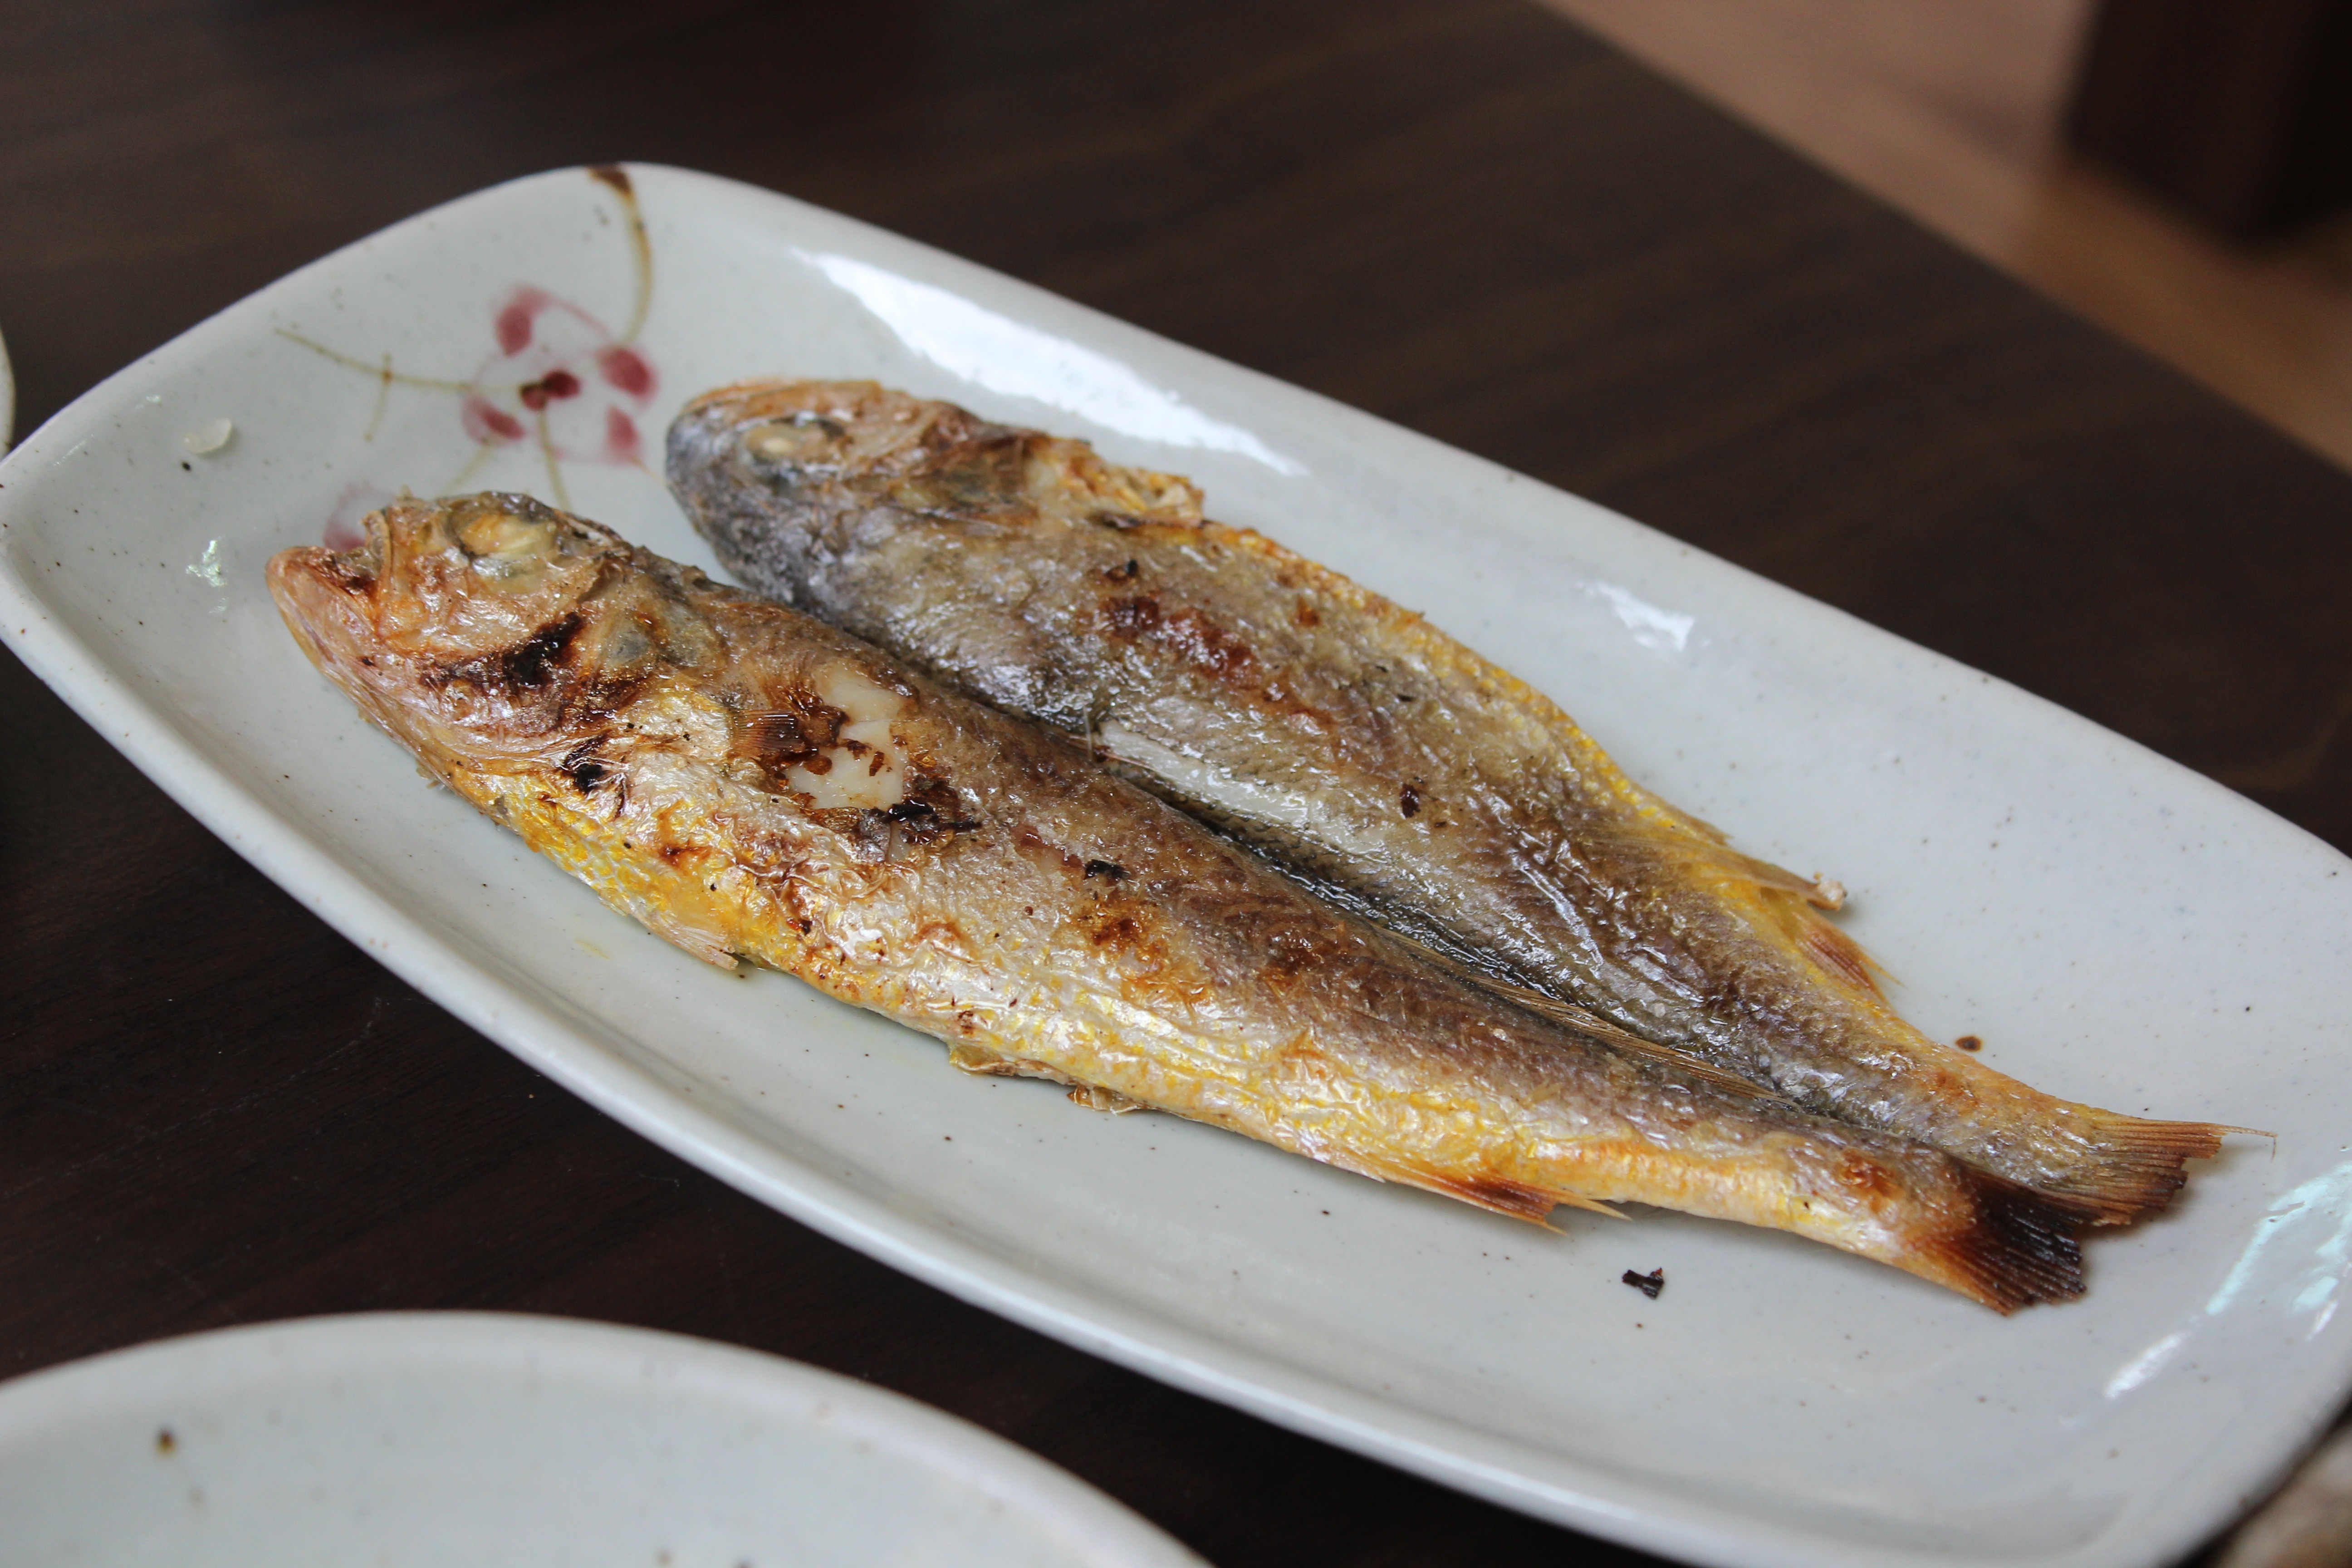
dish, meal, food, produce, seafood, fish, meat, cuisine, grilled fish, sardine, early, herring, grilled, forage fish